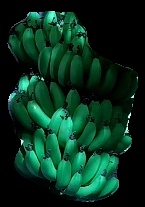
Variety: pachbale
Grade: grade1